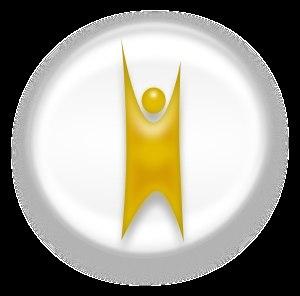
L'Institute for Humanist Studies est un think tank située à Washington, aux États-Unis d'Amérique, dont l'objectif est de fournir de l'information et des ressources pour promouvoir l'humanisme et plus précisément des solutions humanistes aux problématiques socio-politiques, culturelles et économiques.